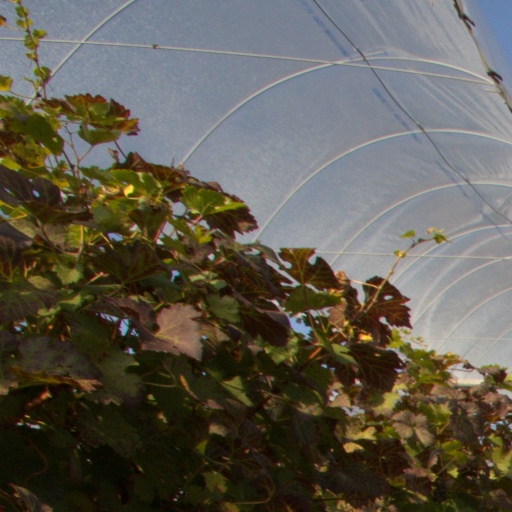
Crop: grape